Amba Geshen

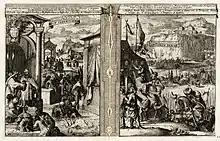
European depiction of Amba Geshen, captioned "Abyssinian mountain of children" in French and Dutch

An account of Amba Geshen was published in "Purchas, His Pilgrimage" where it was called Mount Amara, where medieval Amhara kings of Ethiopia used to be imprisoned. This was stated by Pakenham to have inspired John Milton's description of Paradise in "Paradise Lost", and later, "Mount Abora" in Samuel Taylor Coleridge's "Kubla Khan".